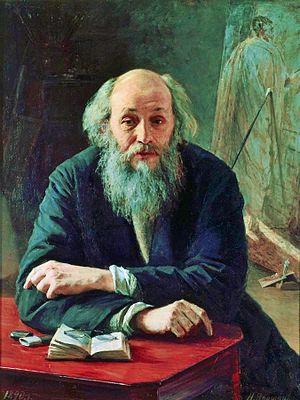
Nikolaï Nikolaïevitch Gay, né le 27 février 1831 à Voronej et décédé le 13 avril 1894 dans le khoutor Ivanovski, actuellement Chevtchenko, oblast de Tchernihiv, en Ukraine, est un peintre russe réaliste de la génération des Ambulants. Il est renommé pour ses travaux aux thèmes historiques et religieux. C'était pourtant un orthodoxe fort peu pratiquant, mais ses œuvres sont profondément marquées par la morale et la spiritualité chrétiennes. Sous l'influence de l'écrivain progressiste Léon Tolstoï, il consacra les dernières années de sa vie à une série sur la Passion du Christ.